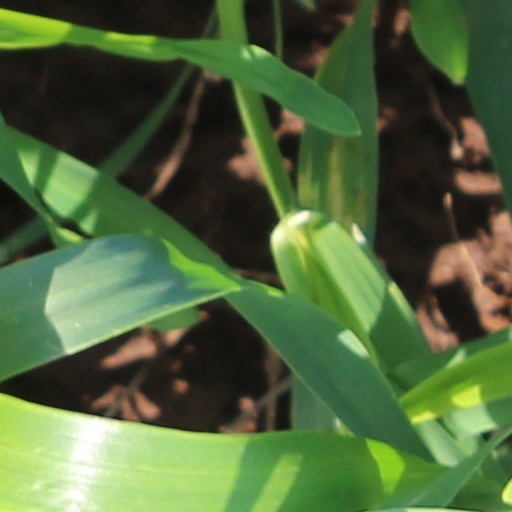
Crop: wheat